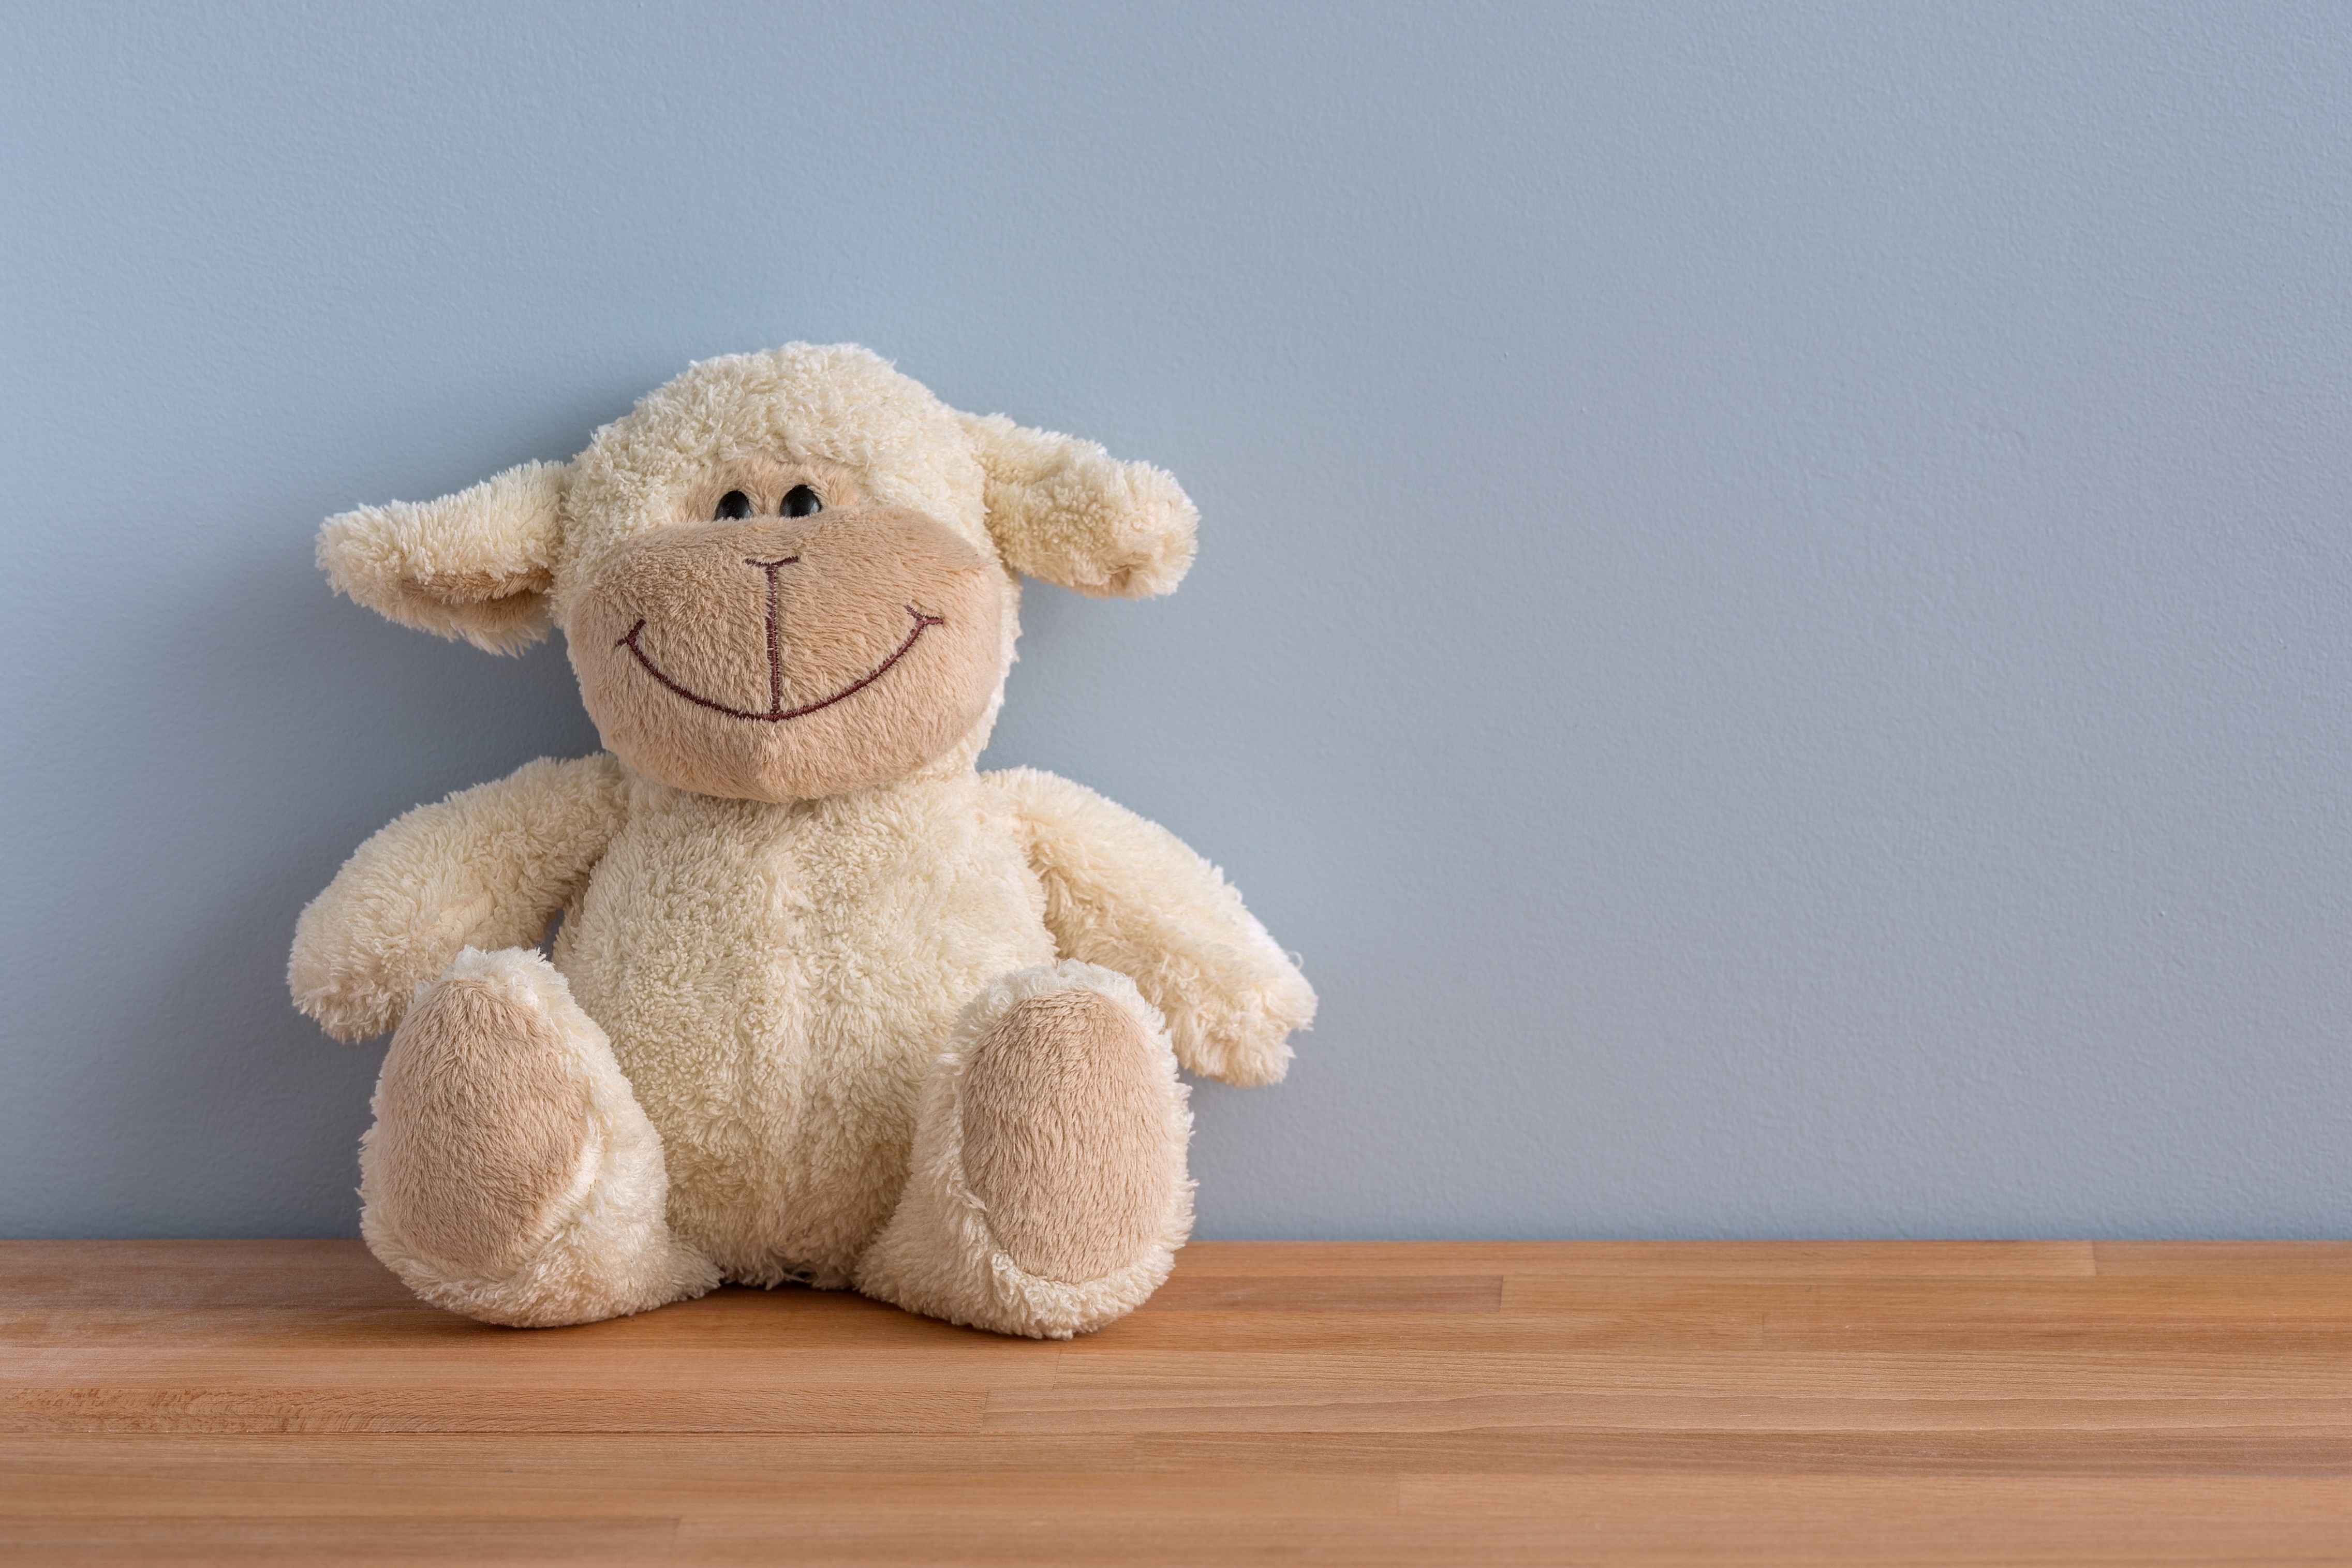
toy, material, smiling, smile, teddy bear, product, textile, happy, plush, cuddly toy, stuffed toy